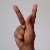
The image shows a hand gesture representing the letter 'K' in Indian Sign Language.